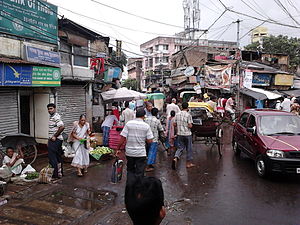
Dum Dum
Dum Dum Road
Dum Dum er en lille gruppe byer nordvest for Kolkata i Vestbengalen i Indien.